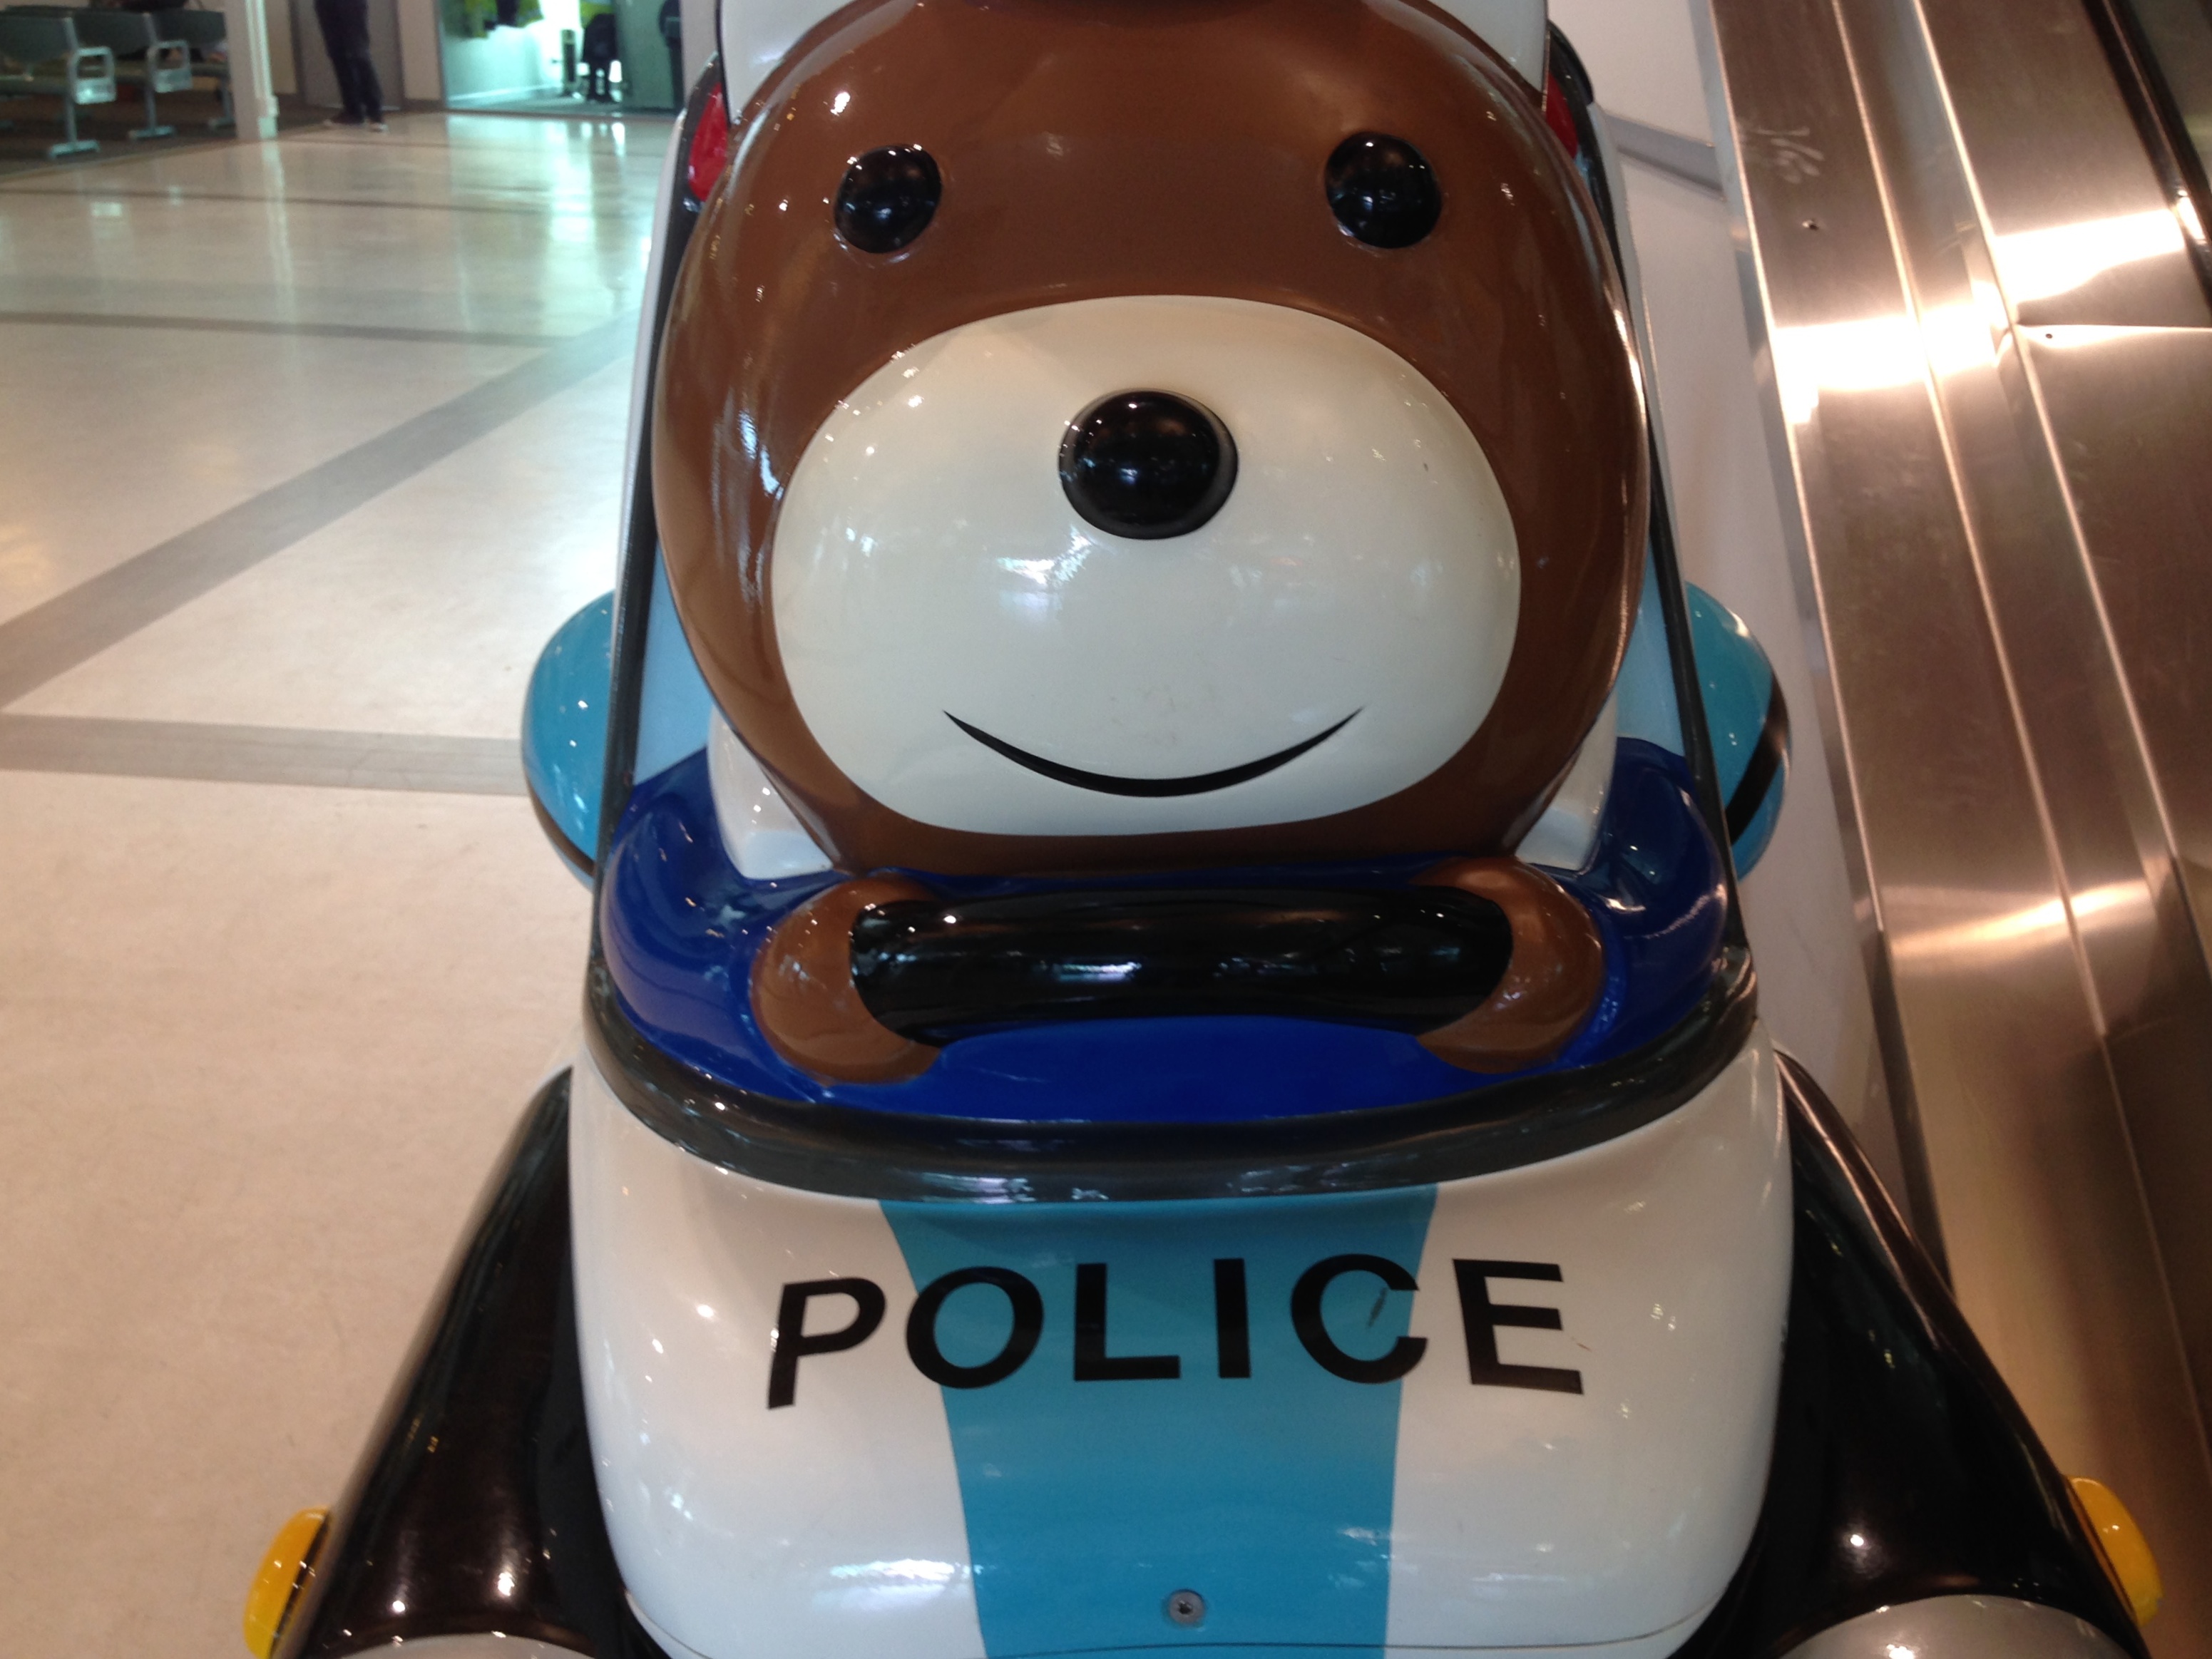
gadget, machine, blue, toy, robot